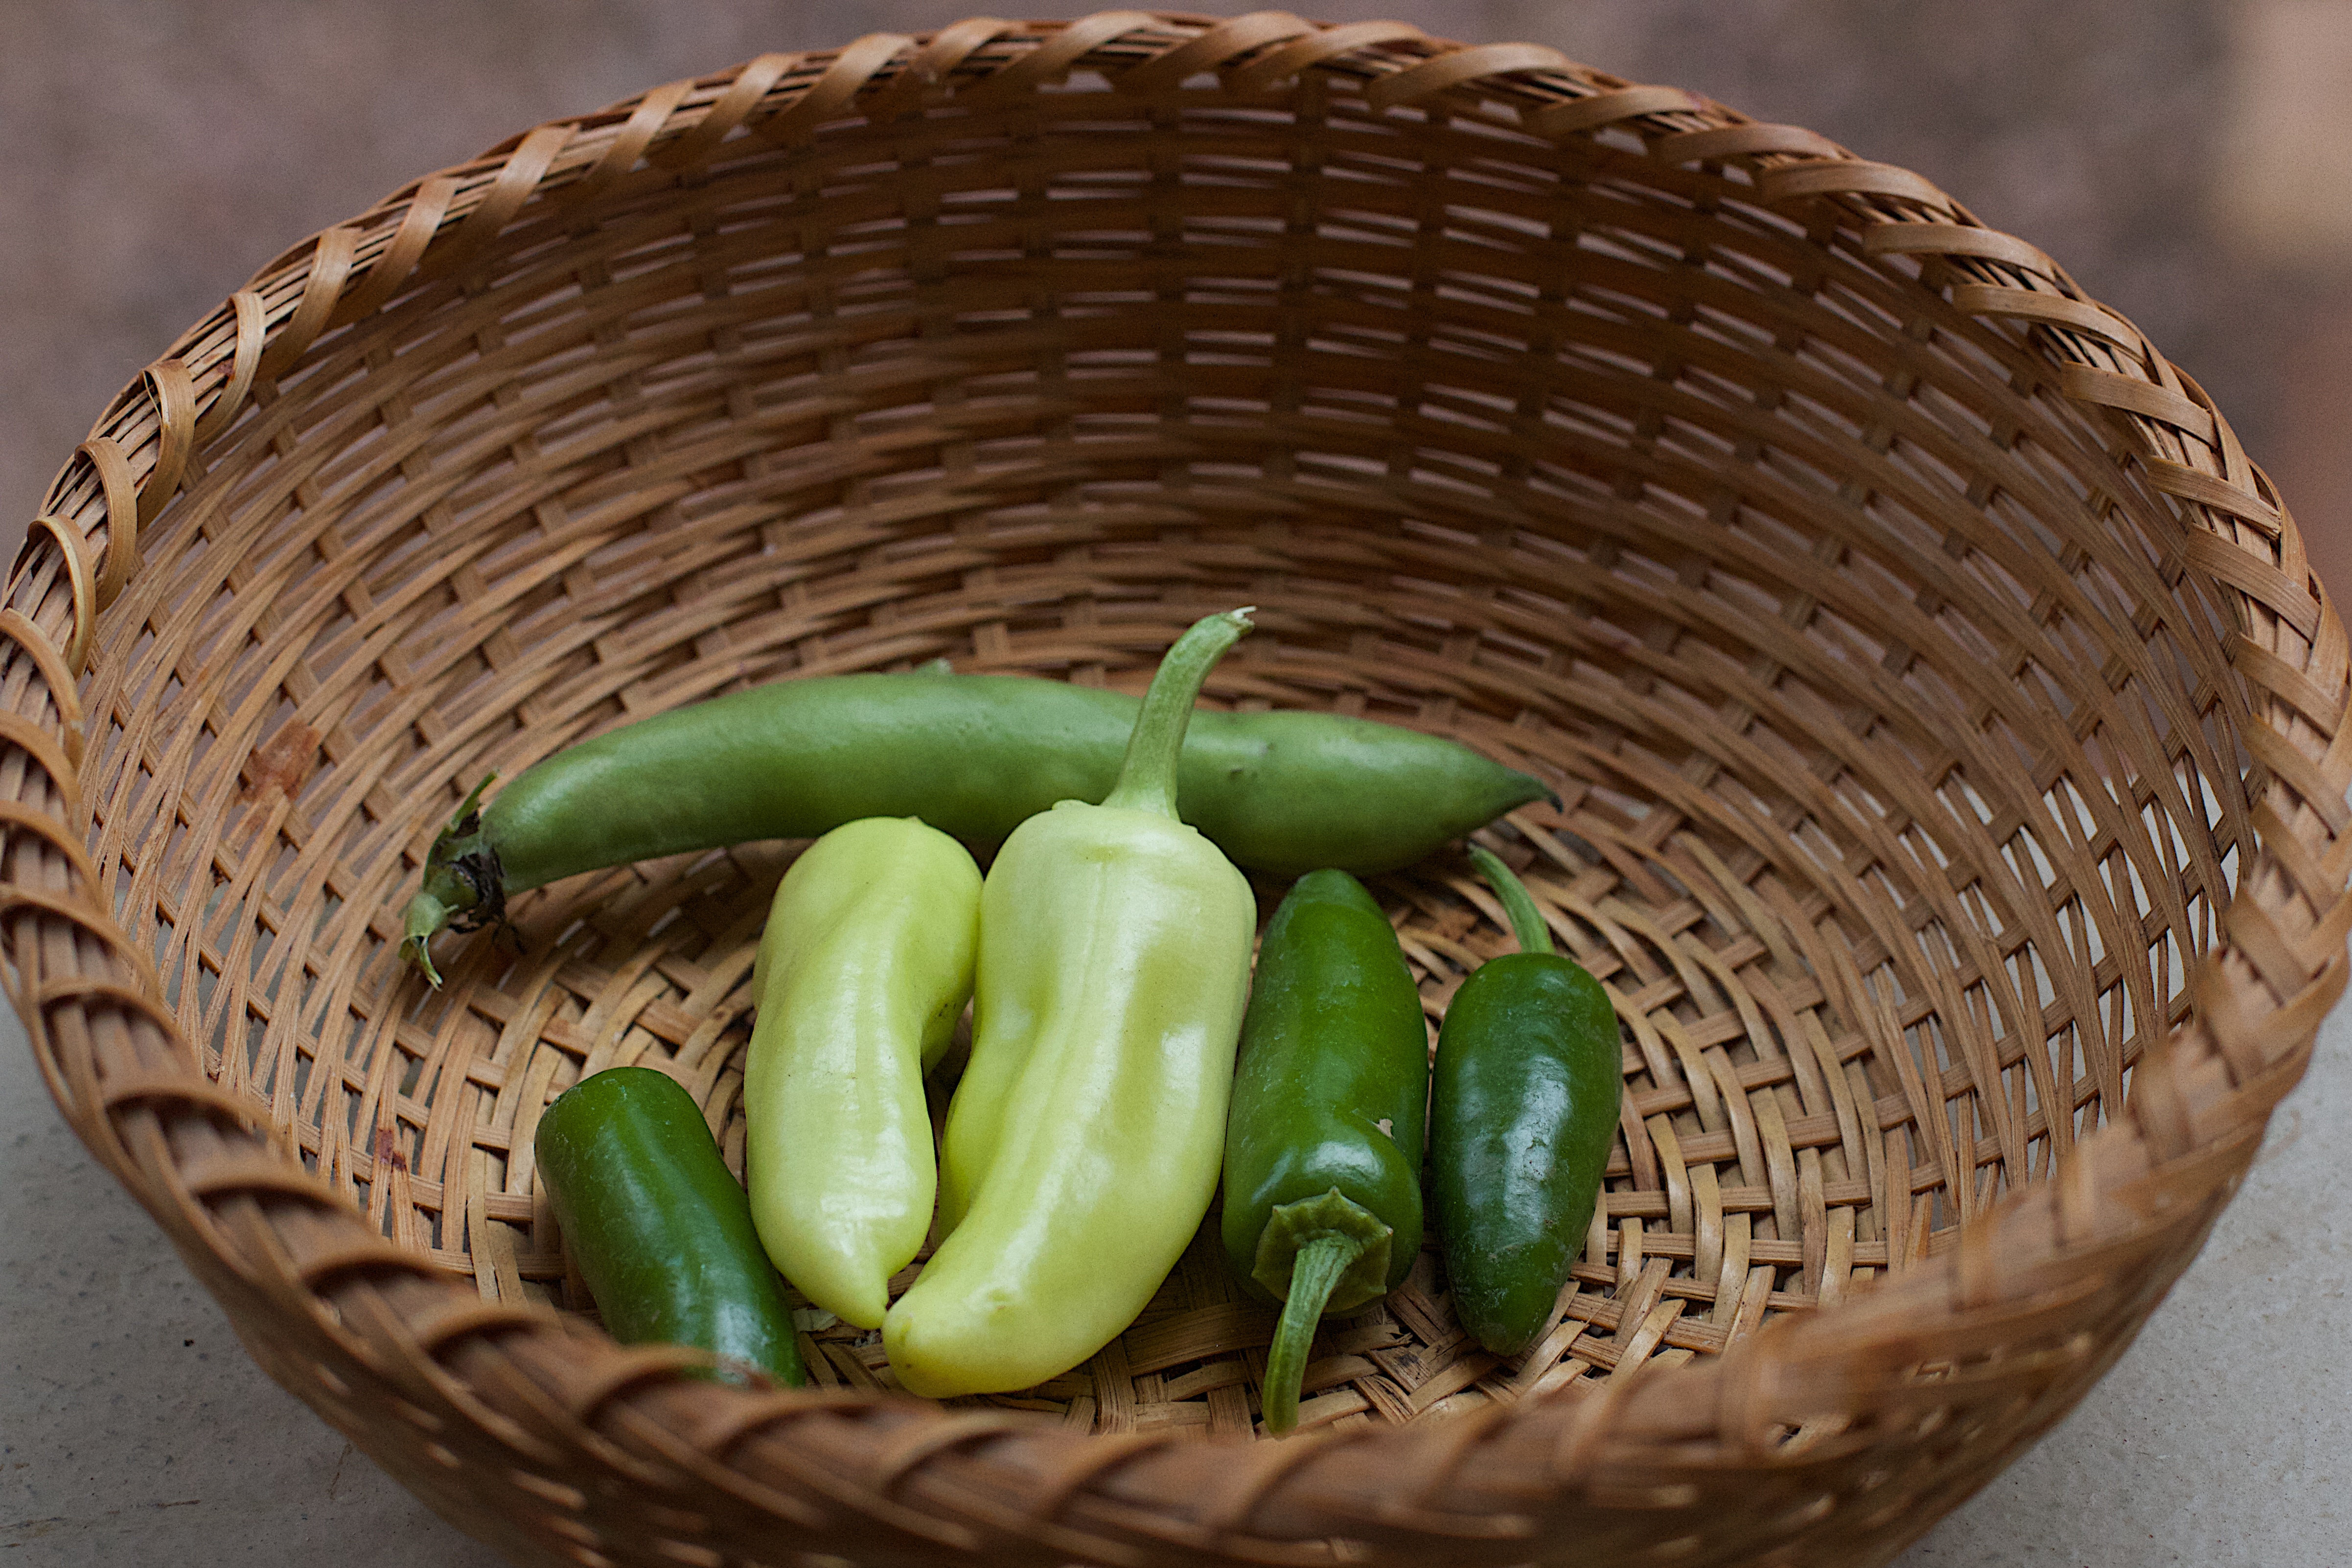
plant, food, produce, vegetable, basket, flowering plant, land plant